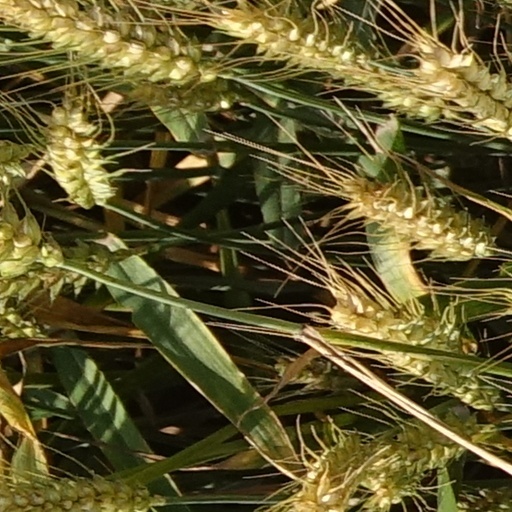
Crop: wheat